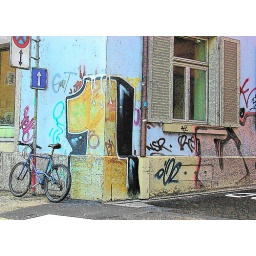
taken out the window of our car in zurich, switzerland. my first picture in europe!